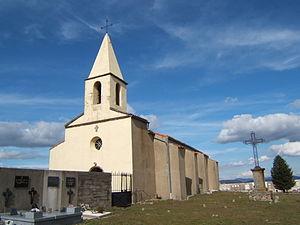
église Saint Etienne
Saint-Étienne-de-Serre, appelée le plus souvent Serres, est une commune française située dans le département de l'Ardèche, en région Auvergne-Rhône-Alpes.